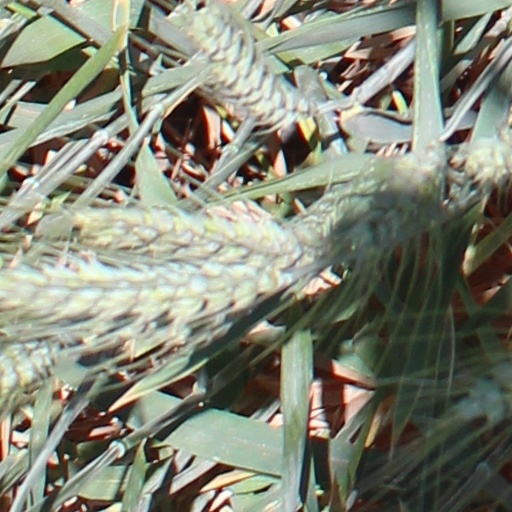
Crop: wheat